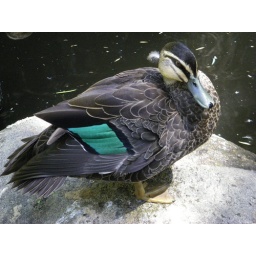
One of the most common water birds around Melbourne